Ahyi Seamount

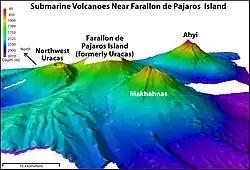
A map of seamounts near Farallon de Pajaros. Ahyi can be found in the southeast of the island.

Ahyi is a submarine volcano which is in the northern portion of the Mariana Arc. The structure of the volcano consists of a stratovolcanic cone that rises from around depth to less than . It can be found southeast of Farallon de Pajaros. Nearby seamounts include Makhahnas Seamount to the west and Supply Reef to the south.